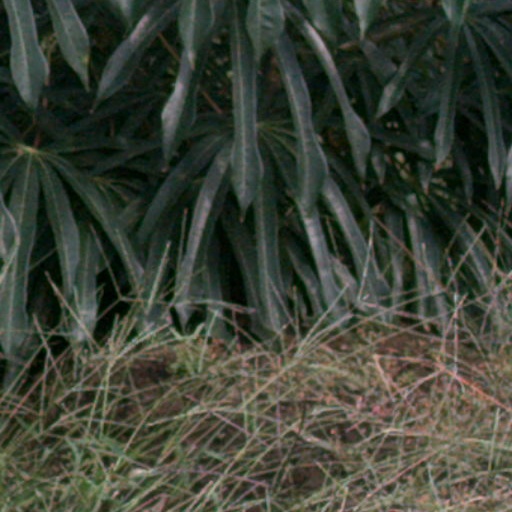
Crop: cassava